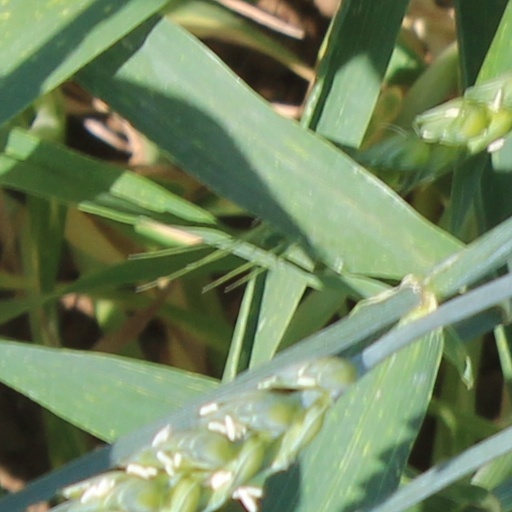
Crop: wheat